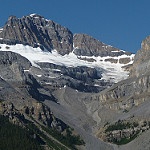
Label: glacier